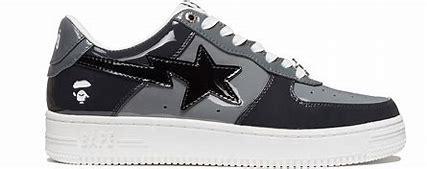
Brand: BAPE
Model: Bapesta